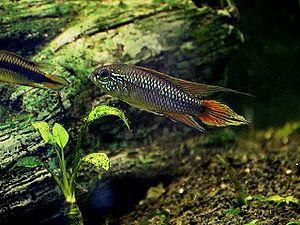
Apistogramma agassizii est un poisson appartenant à la famille des Cichlidae. Il s'agit de la deuxième espèce du genre à avoir été décrite. Elle est nommée ainsi en l'honneur du professeur Jean-Louis Rodolphe Agassiz.